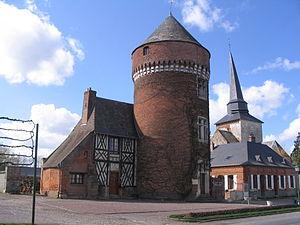
Seine-Maritime, Saint-Léger-aux-Bois, La tour du Duc de Mailly
Saint-Léger-aux-Bois est une commune française située dans le département de la Seine-Maritime en région Normandie.